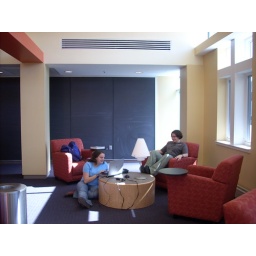
Students working in the second floor lobby. Behind the students are floor to ceiling chalkboards. And the chairs are comfy.